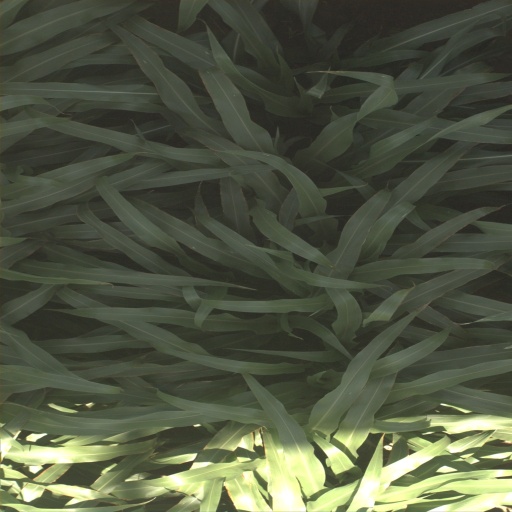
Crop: sorghum